Peirce School

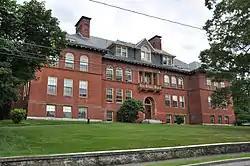

The Peirce School (also known as Old Peirce School) is a historic school building at 88 Chestnut Street, corner of Austin Street, in West Newton, Massachusetts. The brick building was built in 1895 and operated by the Newton Public Schools as an elementary school from 1895 until June 1951. It originally served grades one through eight, but at the time of its closing, it was a kindergarten through sixth grade (K–6) school. It was listed on the National Register of Historic Places on December 6, 1979.